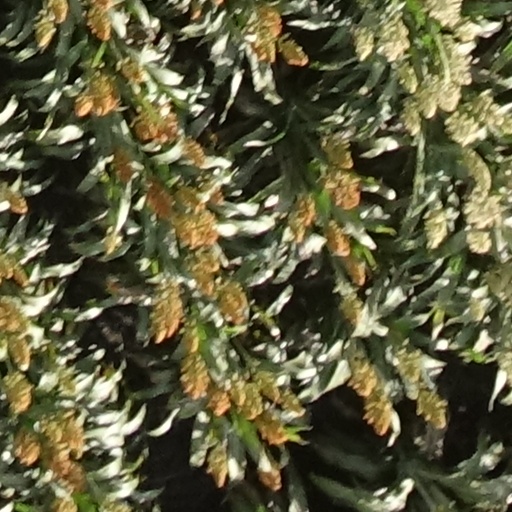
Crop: sorghum